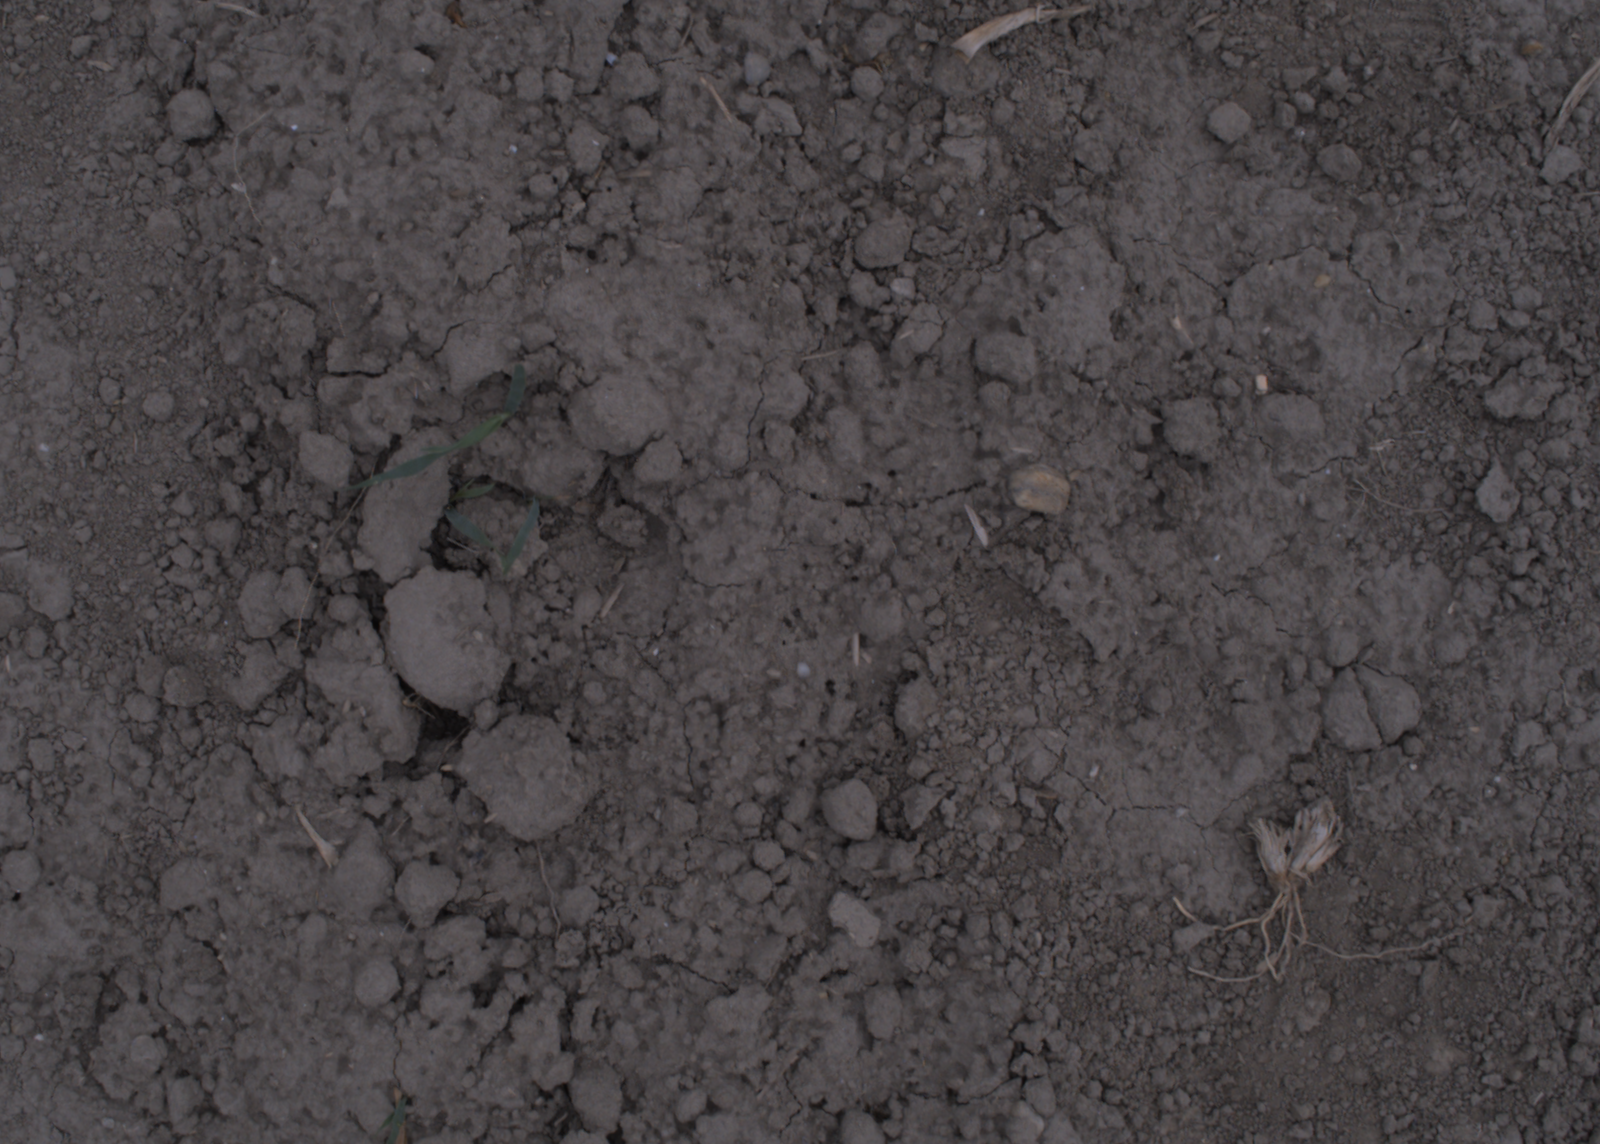
Capture date: 17.08.2020 10:31:51
Weather: cloudy
Wind: light
Seeding date: 21.07.2020
Plant canopy height (mm): 910